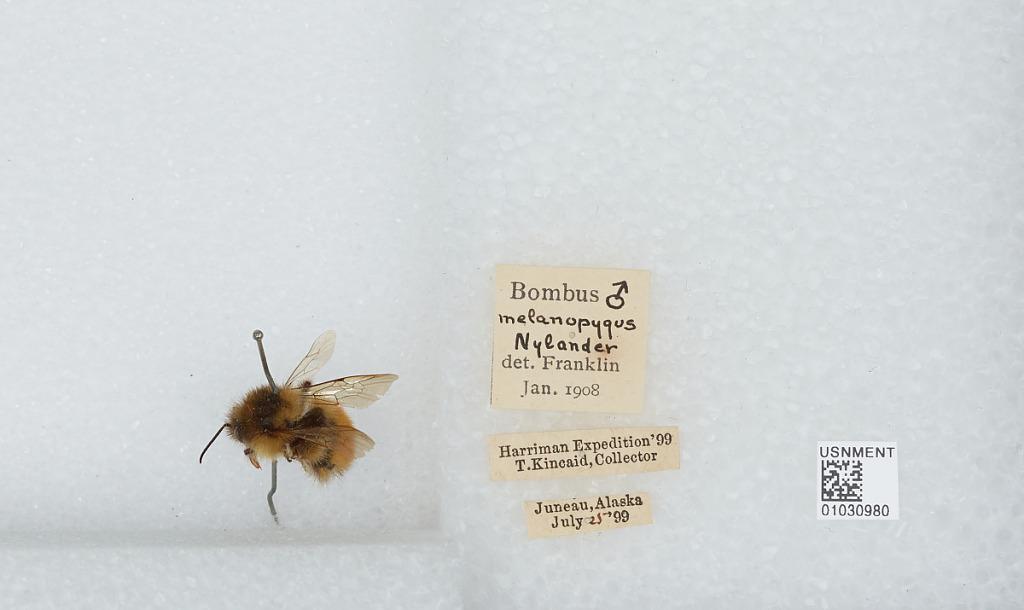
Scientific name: Bombus (Pyrobombus) melanopygus Nylander
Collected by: T. Kincaid
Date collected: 1899-7-25
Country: United States
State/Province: Alaska
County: Juneau
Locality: Juneau
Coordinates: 58.3014, -134.422